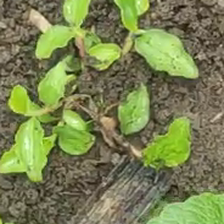
Weed species: Kena_(Commplina_benghalensio)